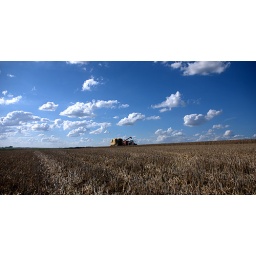
Red and yellow engines in blue sky